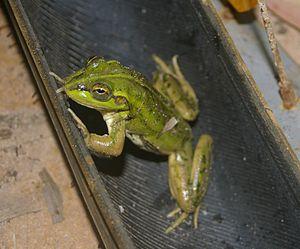
Litoria dahlii, une grenouille de la famille des Hylidés. Because this photograph concerns privacy since this was taken on a private property, only an approximate location is provided: Leanyer, Northern Territory, Australia
Dryopsophus dahlii est une espèce d'amphibiens de la famille des Pelodryadidae.